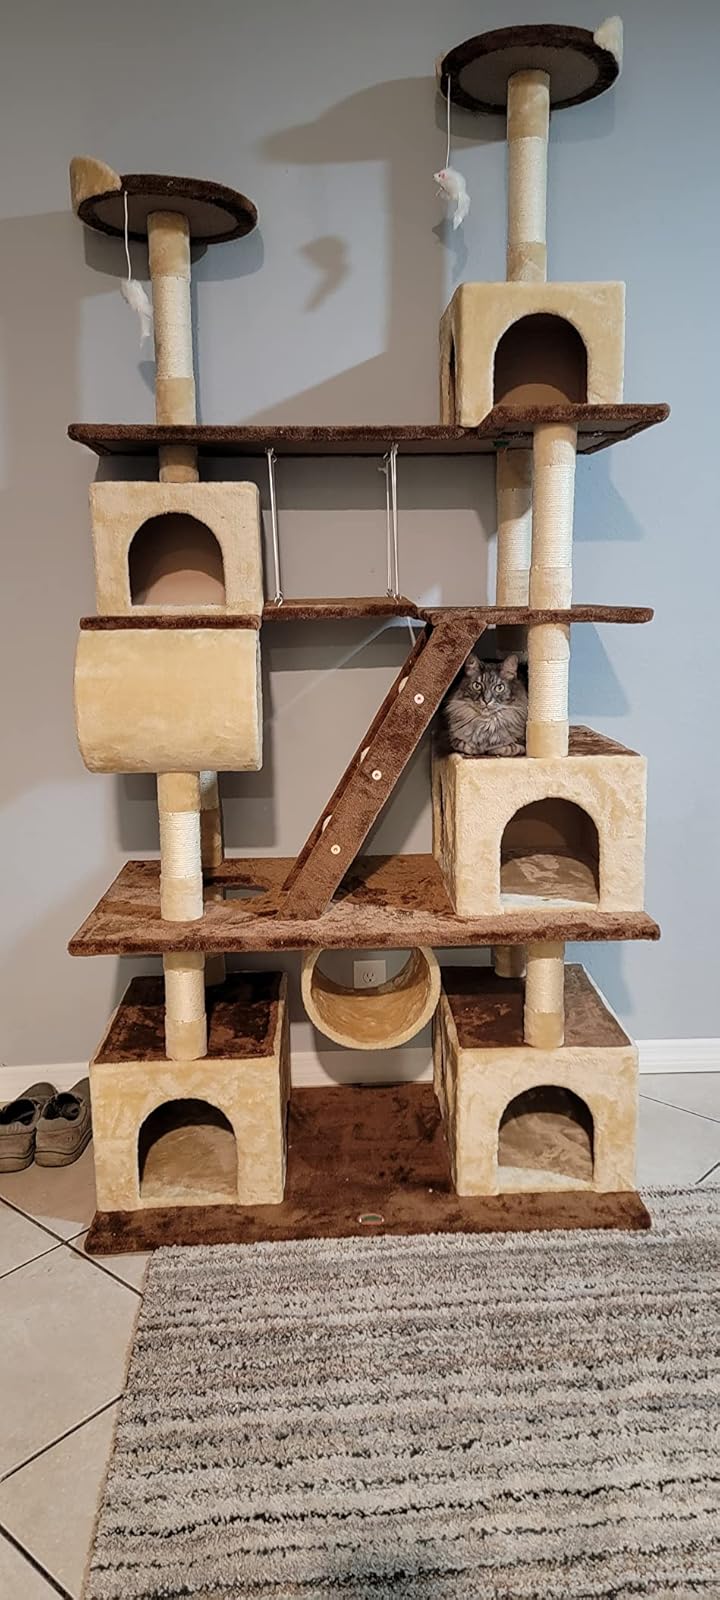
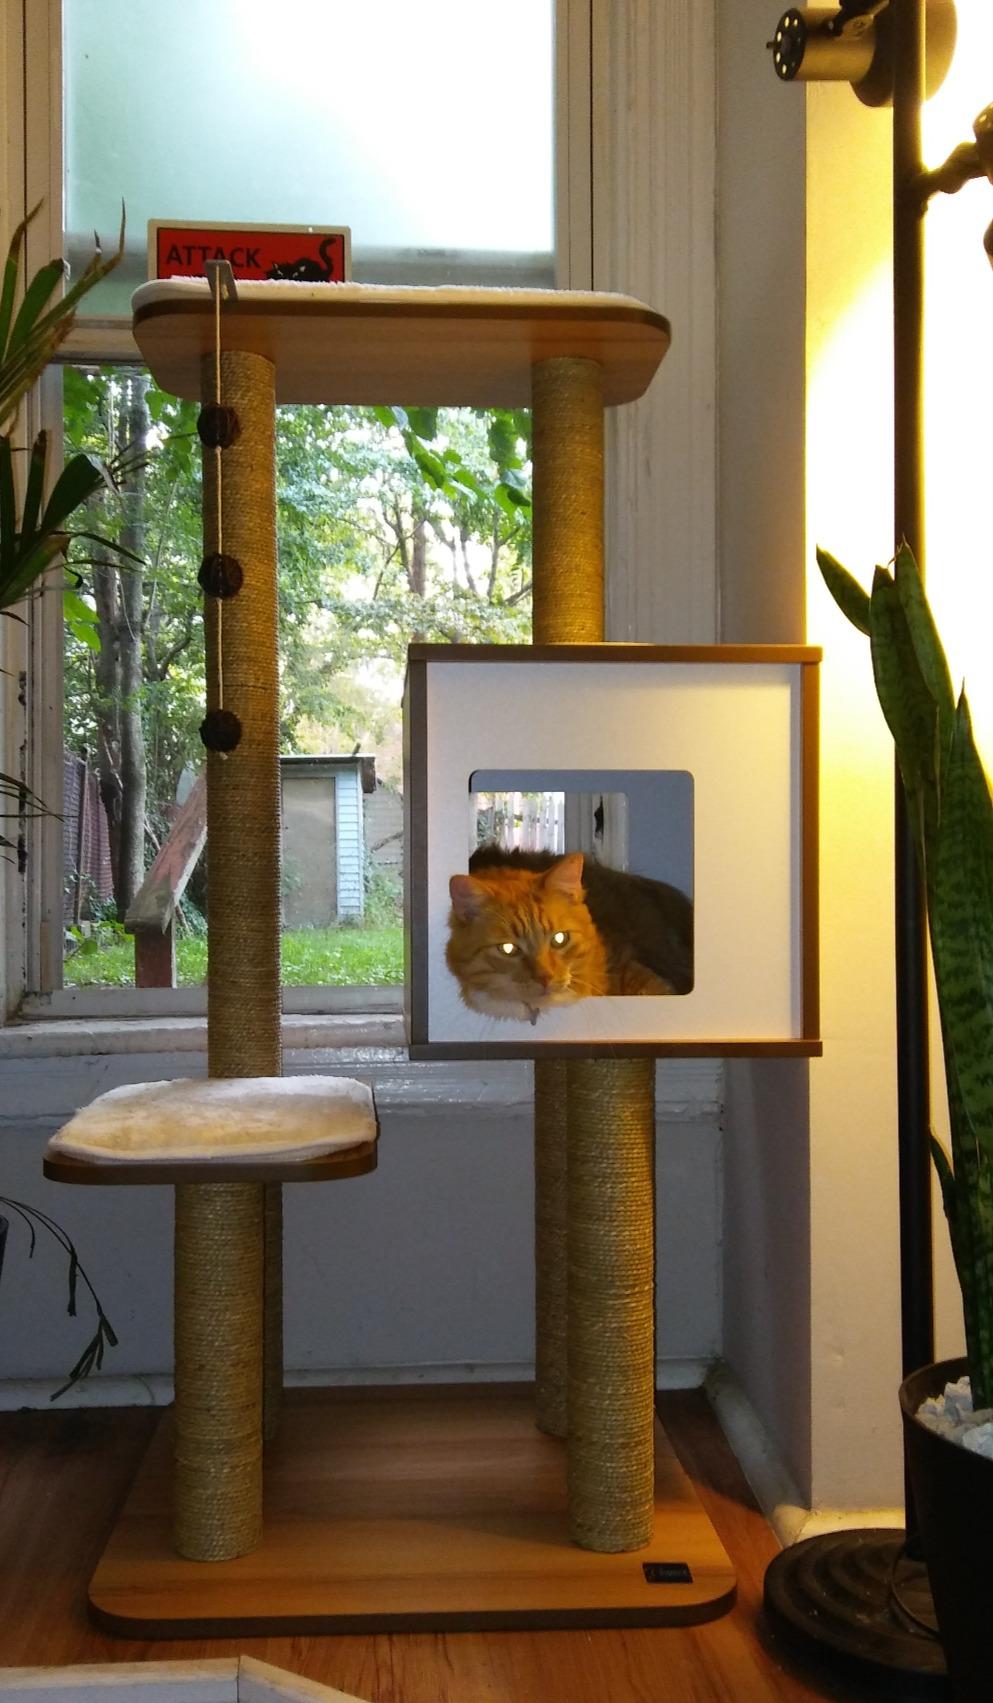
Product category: items_cat tree
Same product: no